Aurora: Operation Intercept

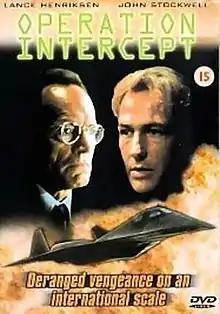

Aurora: Operation Intercept is a 1995 thriller film directed by Paul Levine and starring Bruce Payne, Lance Henriksen and John Stockwell.